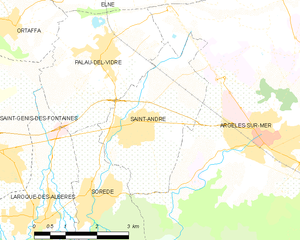
Saint-André (Pyrénées-Orientales)
Kort over kommunen
Kort over kommunen
Saint-André er en by og kommune i departementet Pyrénées-Orientales i Sydfrankrig. Saint-André ligger i det gamle landskab Roussillon, som er den franske del af Catalonien.